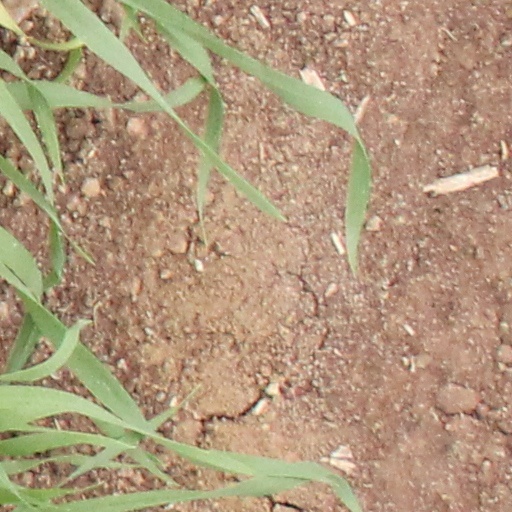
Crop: wheat